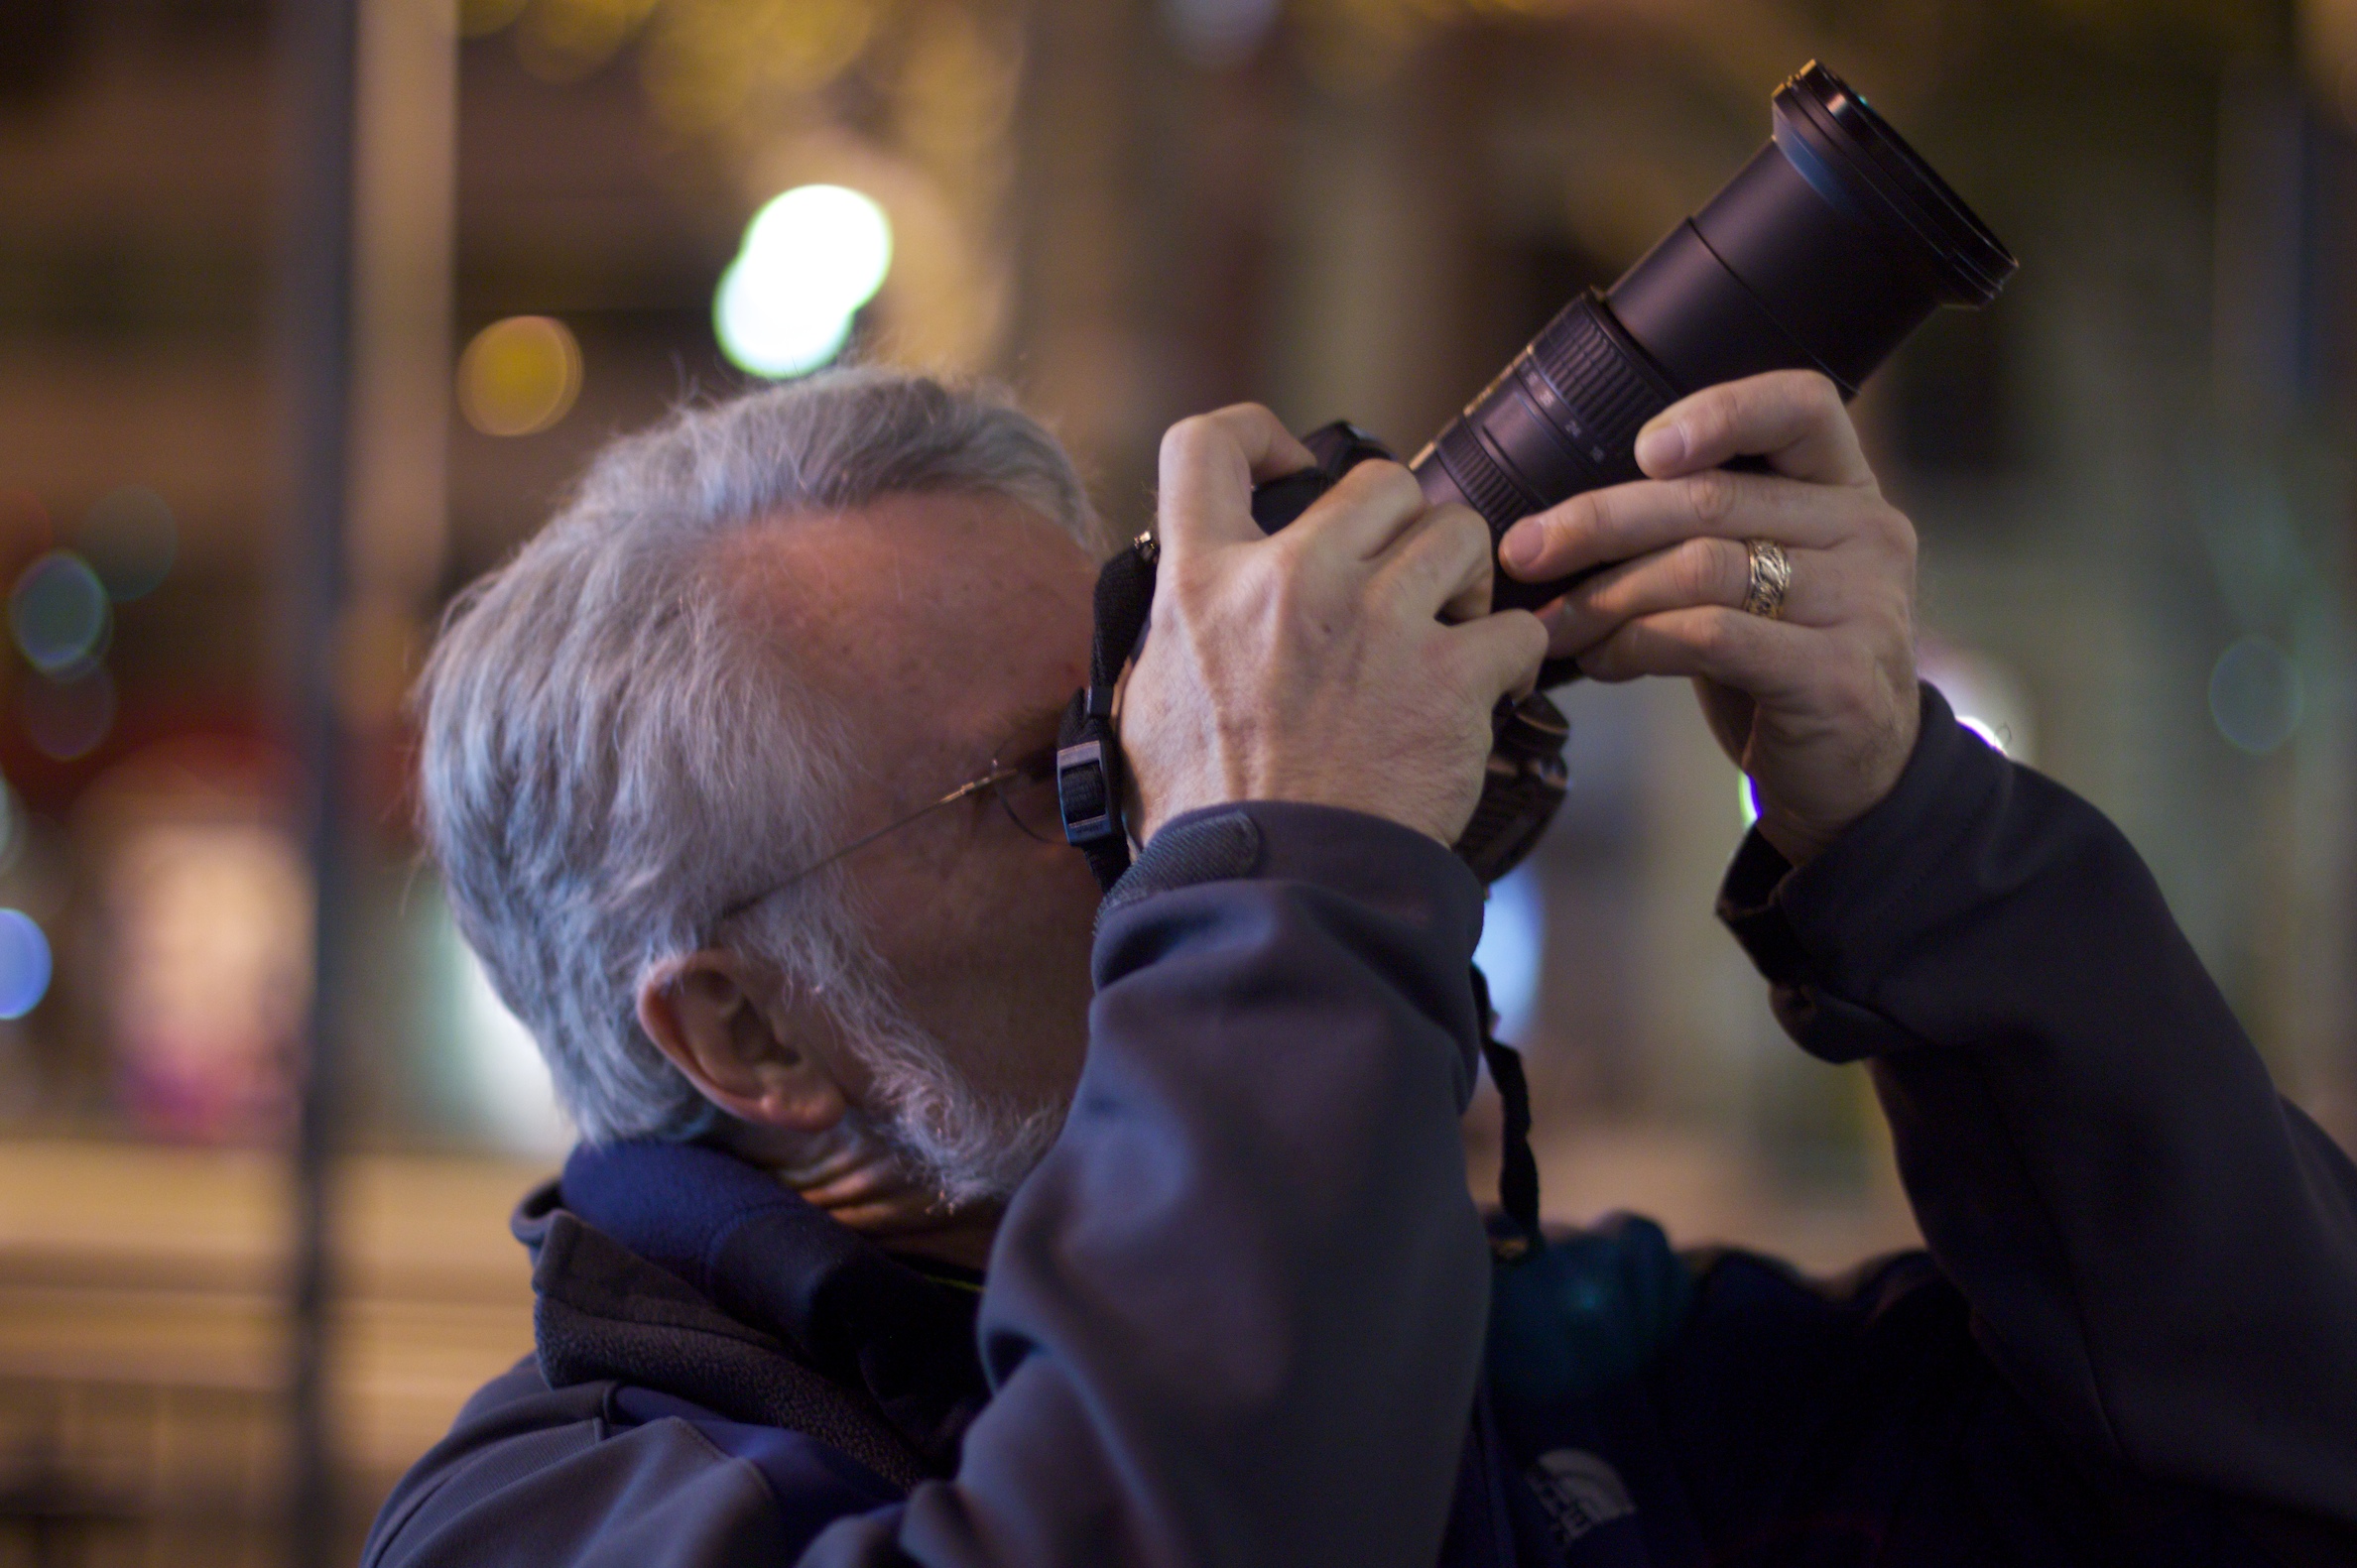
man, person, people, child, barcelona, conversation, singing, photograph, oet09, interaction